Edinburg Historic District

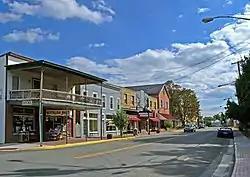
Edinburg Historic District, September 2013

Edinburg Historic District is a national historic district located at Edinburg, Shenandoah County, Virginia. The district encompasses 292 contributing buildings, 6 contributing sites, 3 contributing structures, and 3 contributing objects in the town of Edinburg. It includes a variety of commercial, residential, and institutional buildings dating primarily from the time of its incorporation in 1852 to the mid-20th century. They are in a variety of popular architectural styles including Colonial Revival, Italianate, and Queen Anne. Notable buildings include the Philip Grandstaff House (1787), Edinburg Hotel, St. John's United Methodist Church (1916), Edinburg High School (1932-1933), Rush House, The Hatch, Piccadilly House (1850), Pres Grandstaff House, Masonic Building (1879), Harshman House (1900), Rest Haven Inn, Edinburg Train Station, Edinburg Village Shops (1896), Wrenn Building (c. 1900), Edinburg Town Hall (1903), St. Paul's United Church of Christ (1911), and the Mantz House (1930). Located in the district is the separately listed Edinburg Mill.